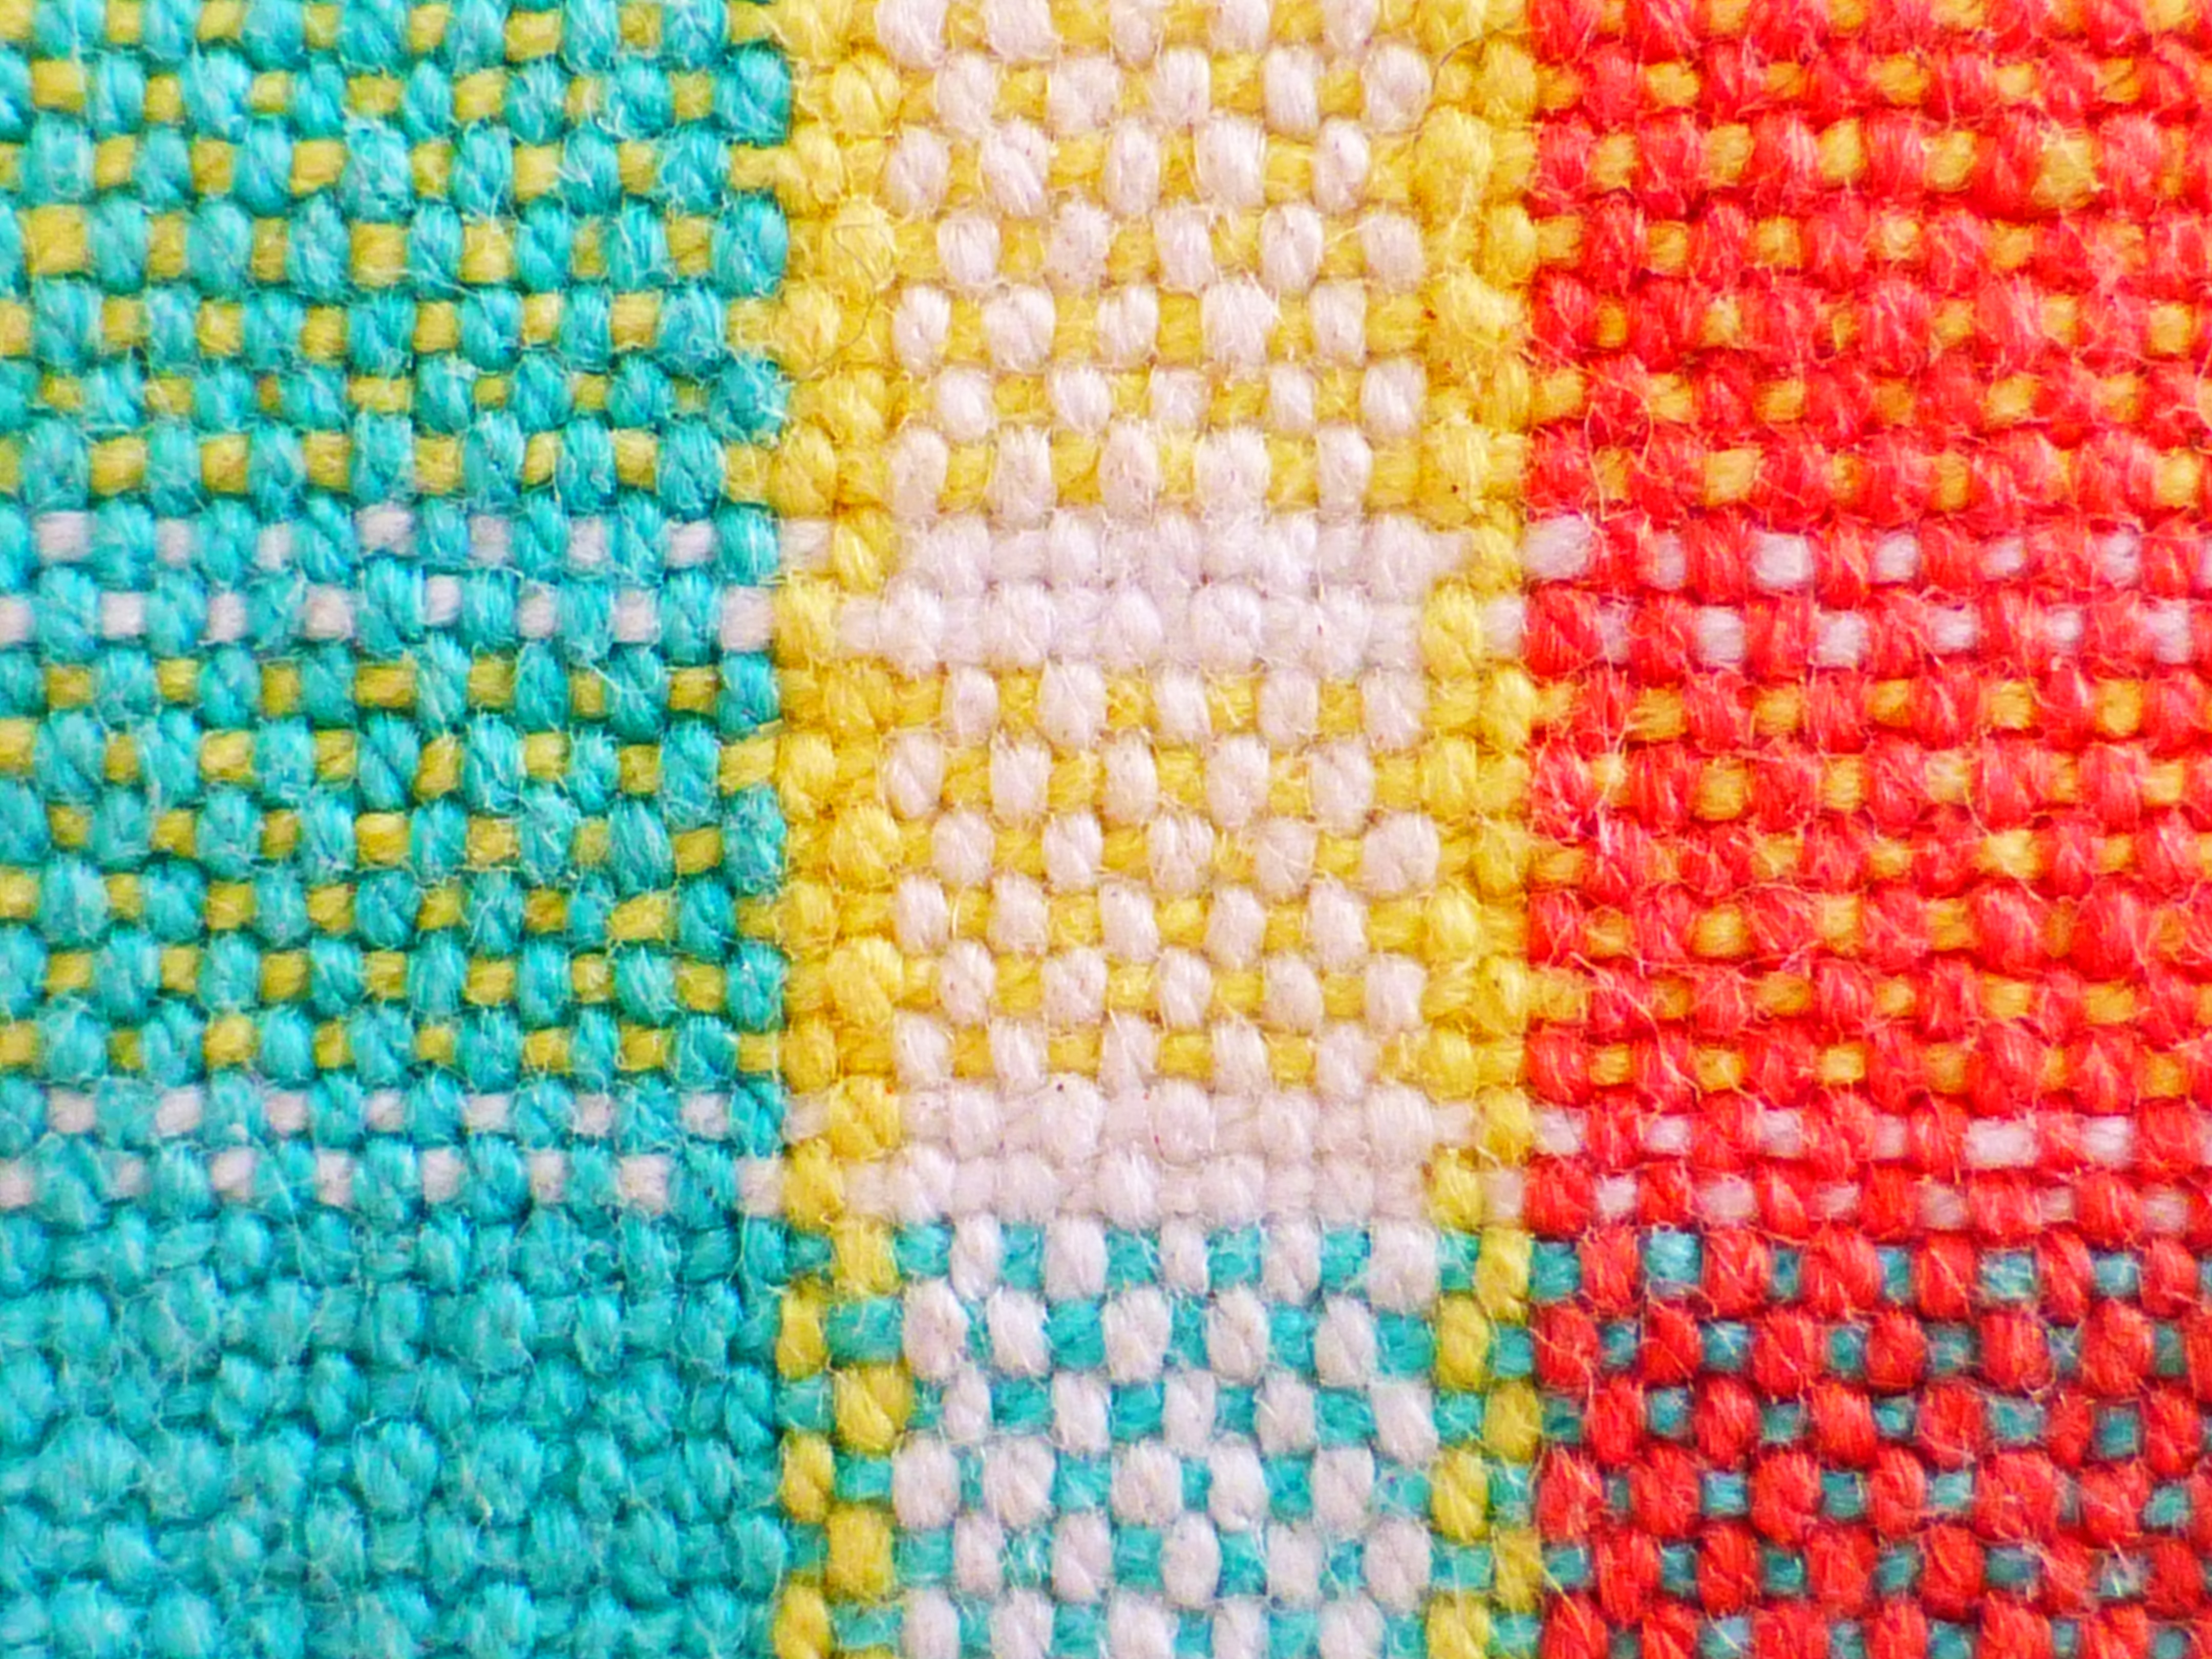
structure, pattern, color, colorful, bead, toy, circle, crochet, textile, art, net, flooring, woven fabric